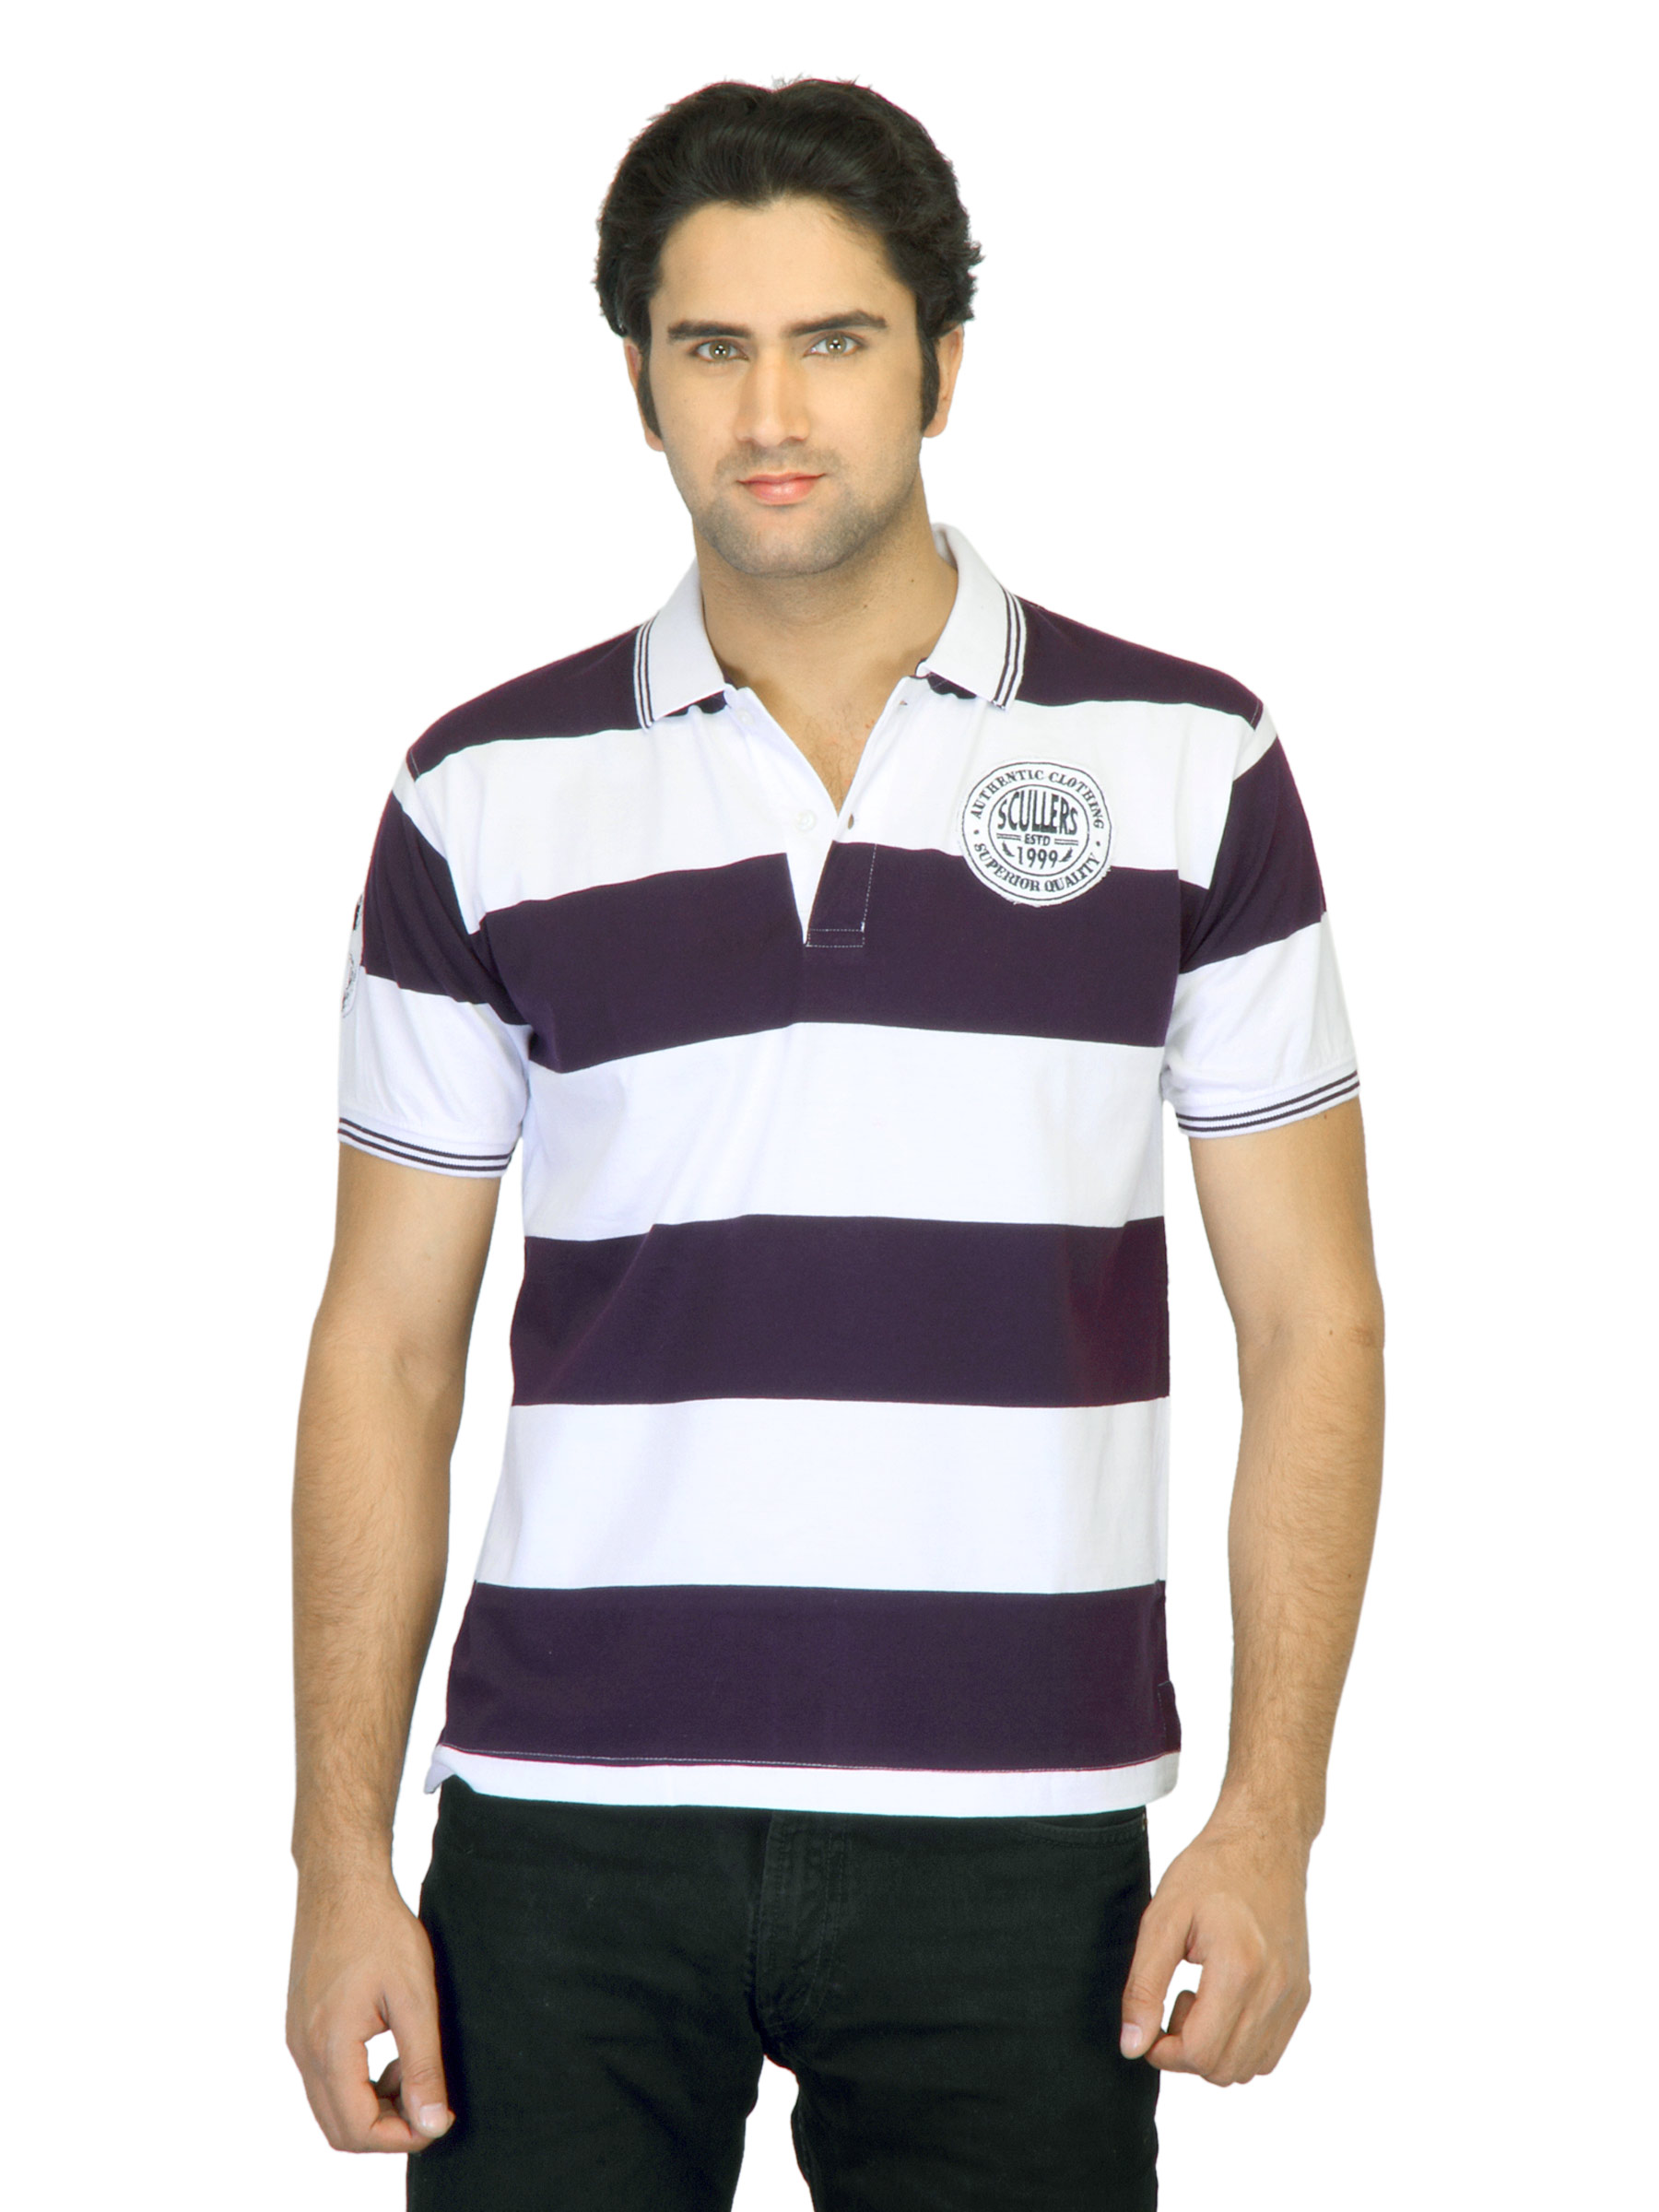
Scullers Men Striped Purple T-shirt
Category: Apparel / Topwear / Tshirts
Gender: Men
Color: Purple
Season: Summer 2012
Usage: Casual